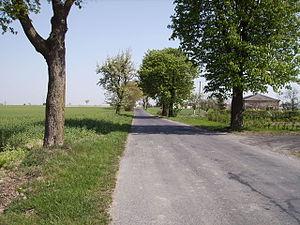
Nowy Dwór Królewski est un village de Pologne situé en Couïavie-Poméranie, dans le gmina de Papowo Biskupie.